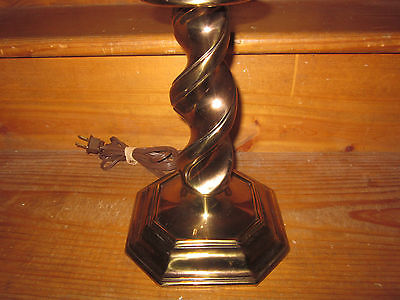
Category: table